Answer in natural language. Which object is closer to Doorway, white rectangular dining table or stone countertop? Choose between the following options: stone countertop or white rectangular dining table
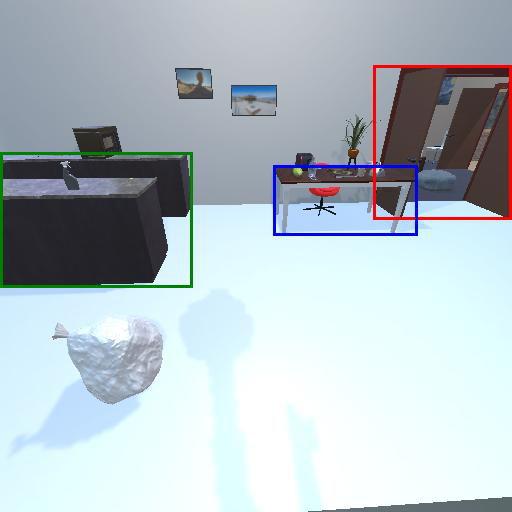
<answer>white rectangular dining table</answer>